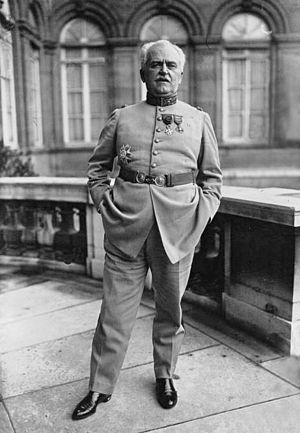
Charles Marie Édouard Nollet est un militaire et ministre français, né le 28 janvier 1865 à Marseille et mort le 28 janvier 1941 à Clermont-Ferrand.